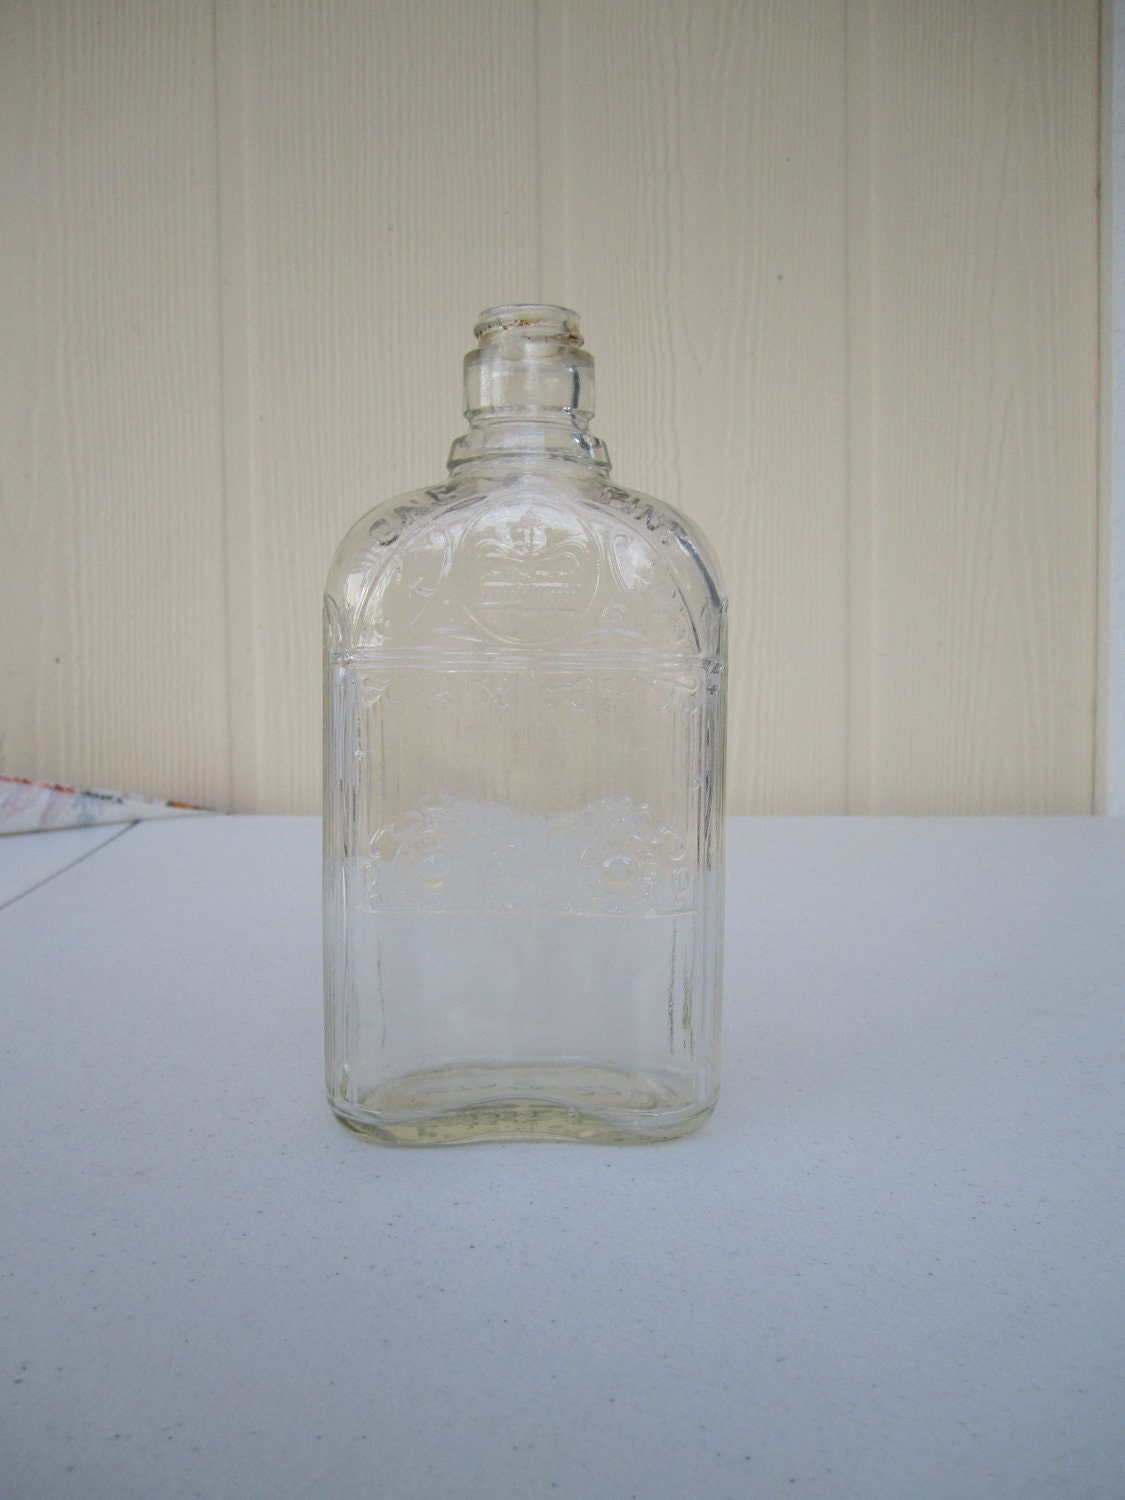
Label: glass